Sky position (RA, Dec in degrees): 128.43, 30.445
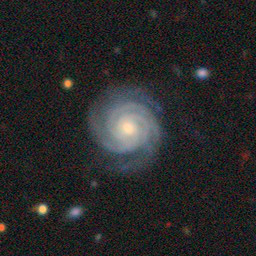
Galaxy morphology: Unbarred Tight Spiral Galaxies